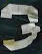
Number: 3